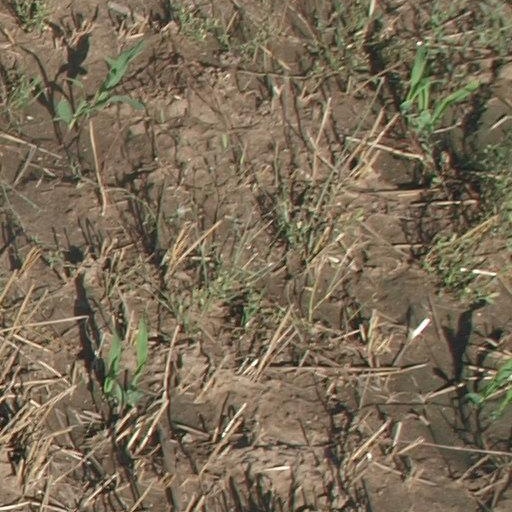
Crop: maize; corn